Hallesches Tor

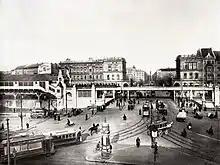
"Hallesches Tor" after 1902. View over the Landwehrkanal to the newly opened station of the Hochbahn.

It is named after the historic and no longer existing "Hallesche Tor" of the Berlin Customs Wall, which replaced the "Berlin city wall" in the 18th century. The gate was located in the south of Berlin between the Wassertor and the Potsdamer Tor and formed the exit gate to the Prussian Halle an der Saale. Until the Jewish Edict of 1812, the gate was the only one in southern Berlin that Jews were allowed to pass, and they had to register. In the north they were only allowed to enter the city through the Rosenthaler Tor - from 1750 through the Prenzlauer Tor.